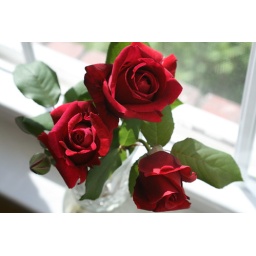
red climbing rose in a vase beside the window